Rafael Erich

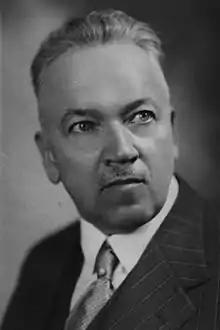

Rafael Waldemar Erich (10 June 1879 in Turku – 19 February 1946 in Helsinki) was a Finnish politician from the National Coalition Party, Professor, diplomat, and Prime Minister of Finland.